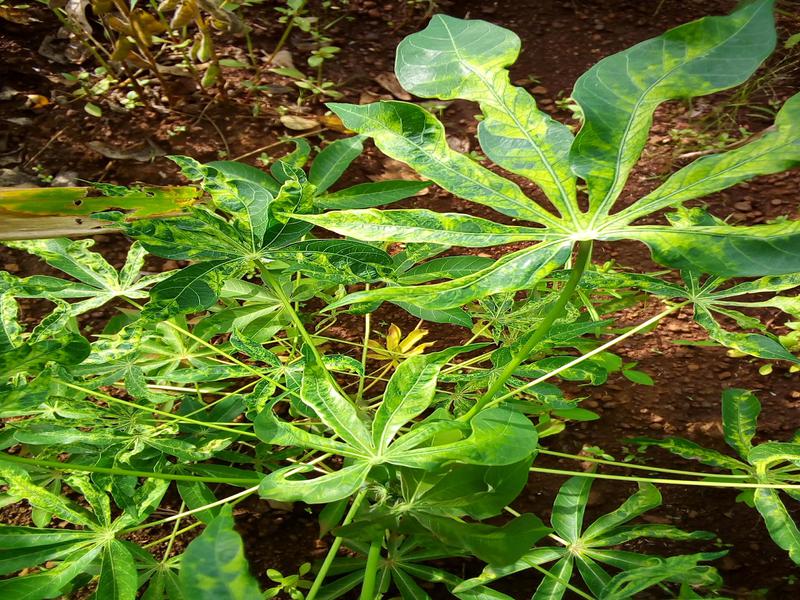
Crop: cassava
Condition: mosaic_disease